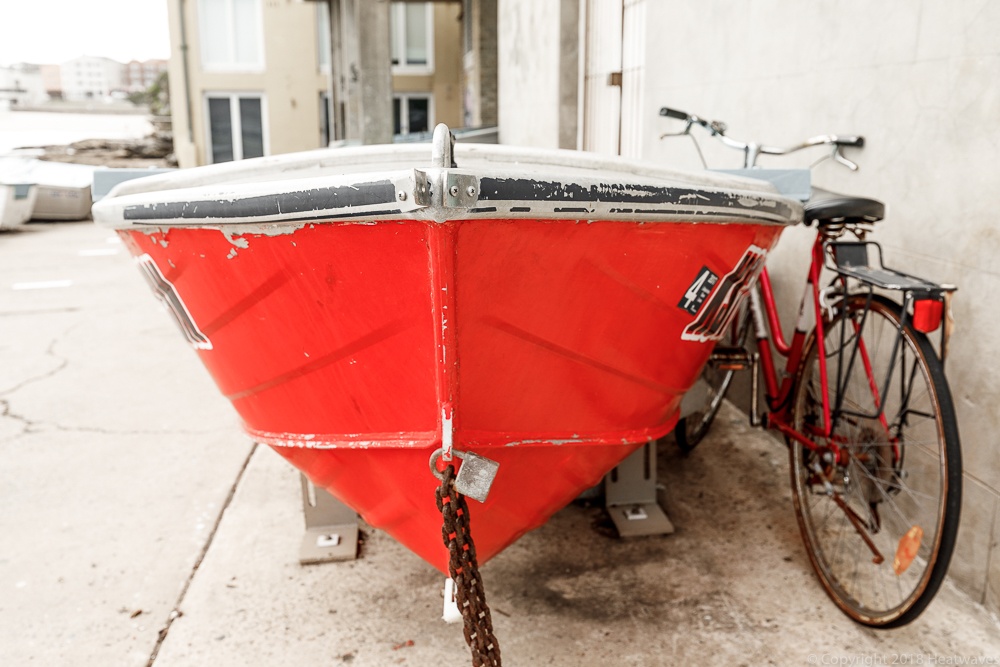
Red Faces
A red boat and a red bike. North Bondi
Brand: heatwaves.com.au
Category: Media > Magazines & Newspapers > Newspapers